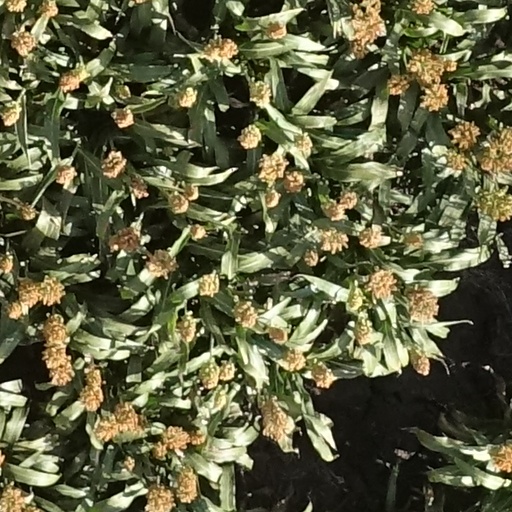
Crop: sorghum